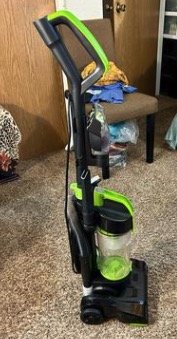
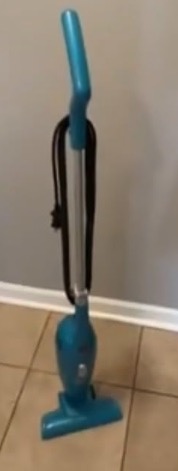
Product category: items_vacuum
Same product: no